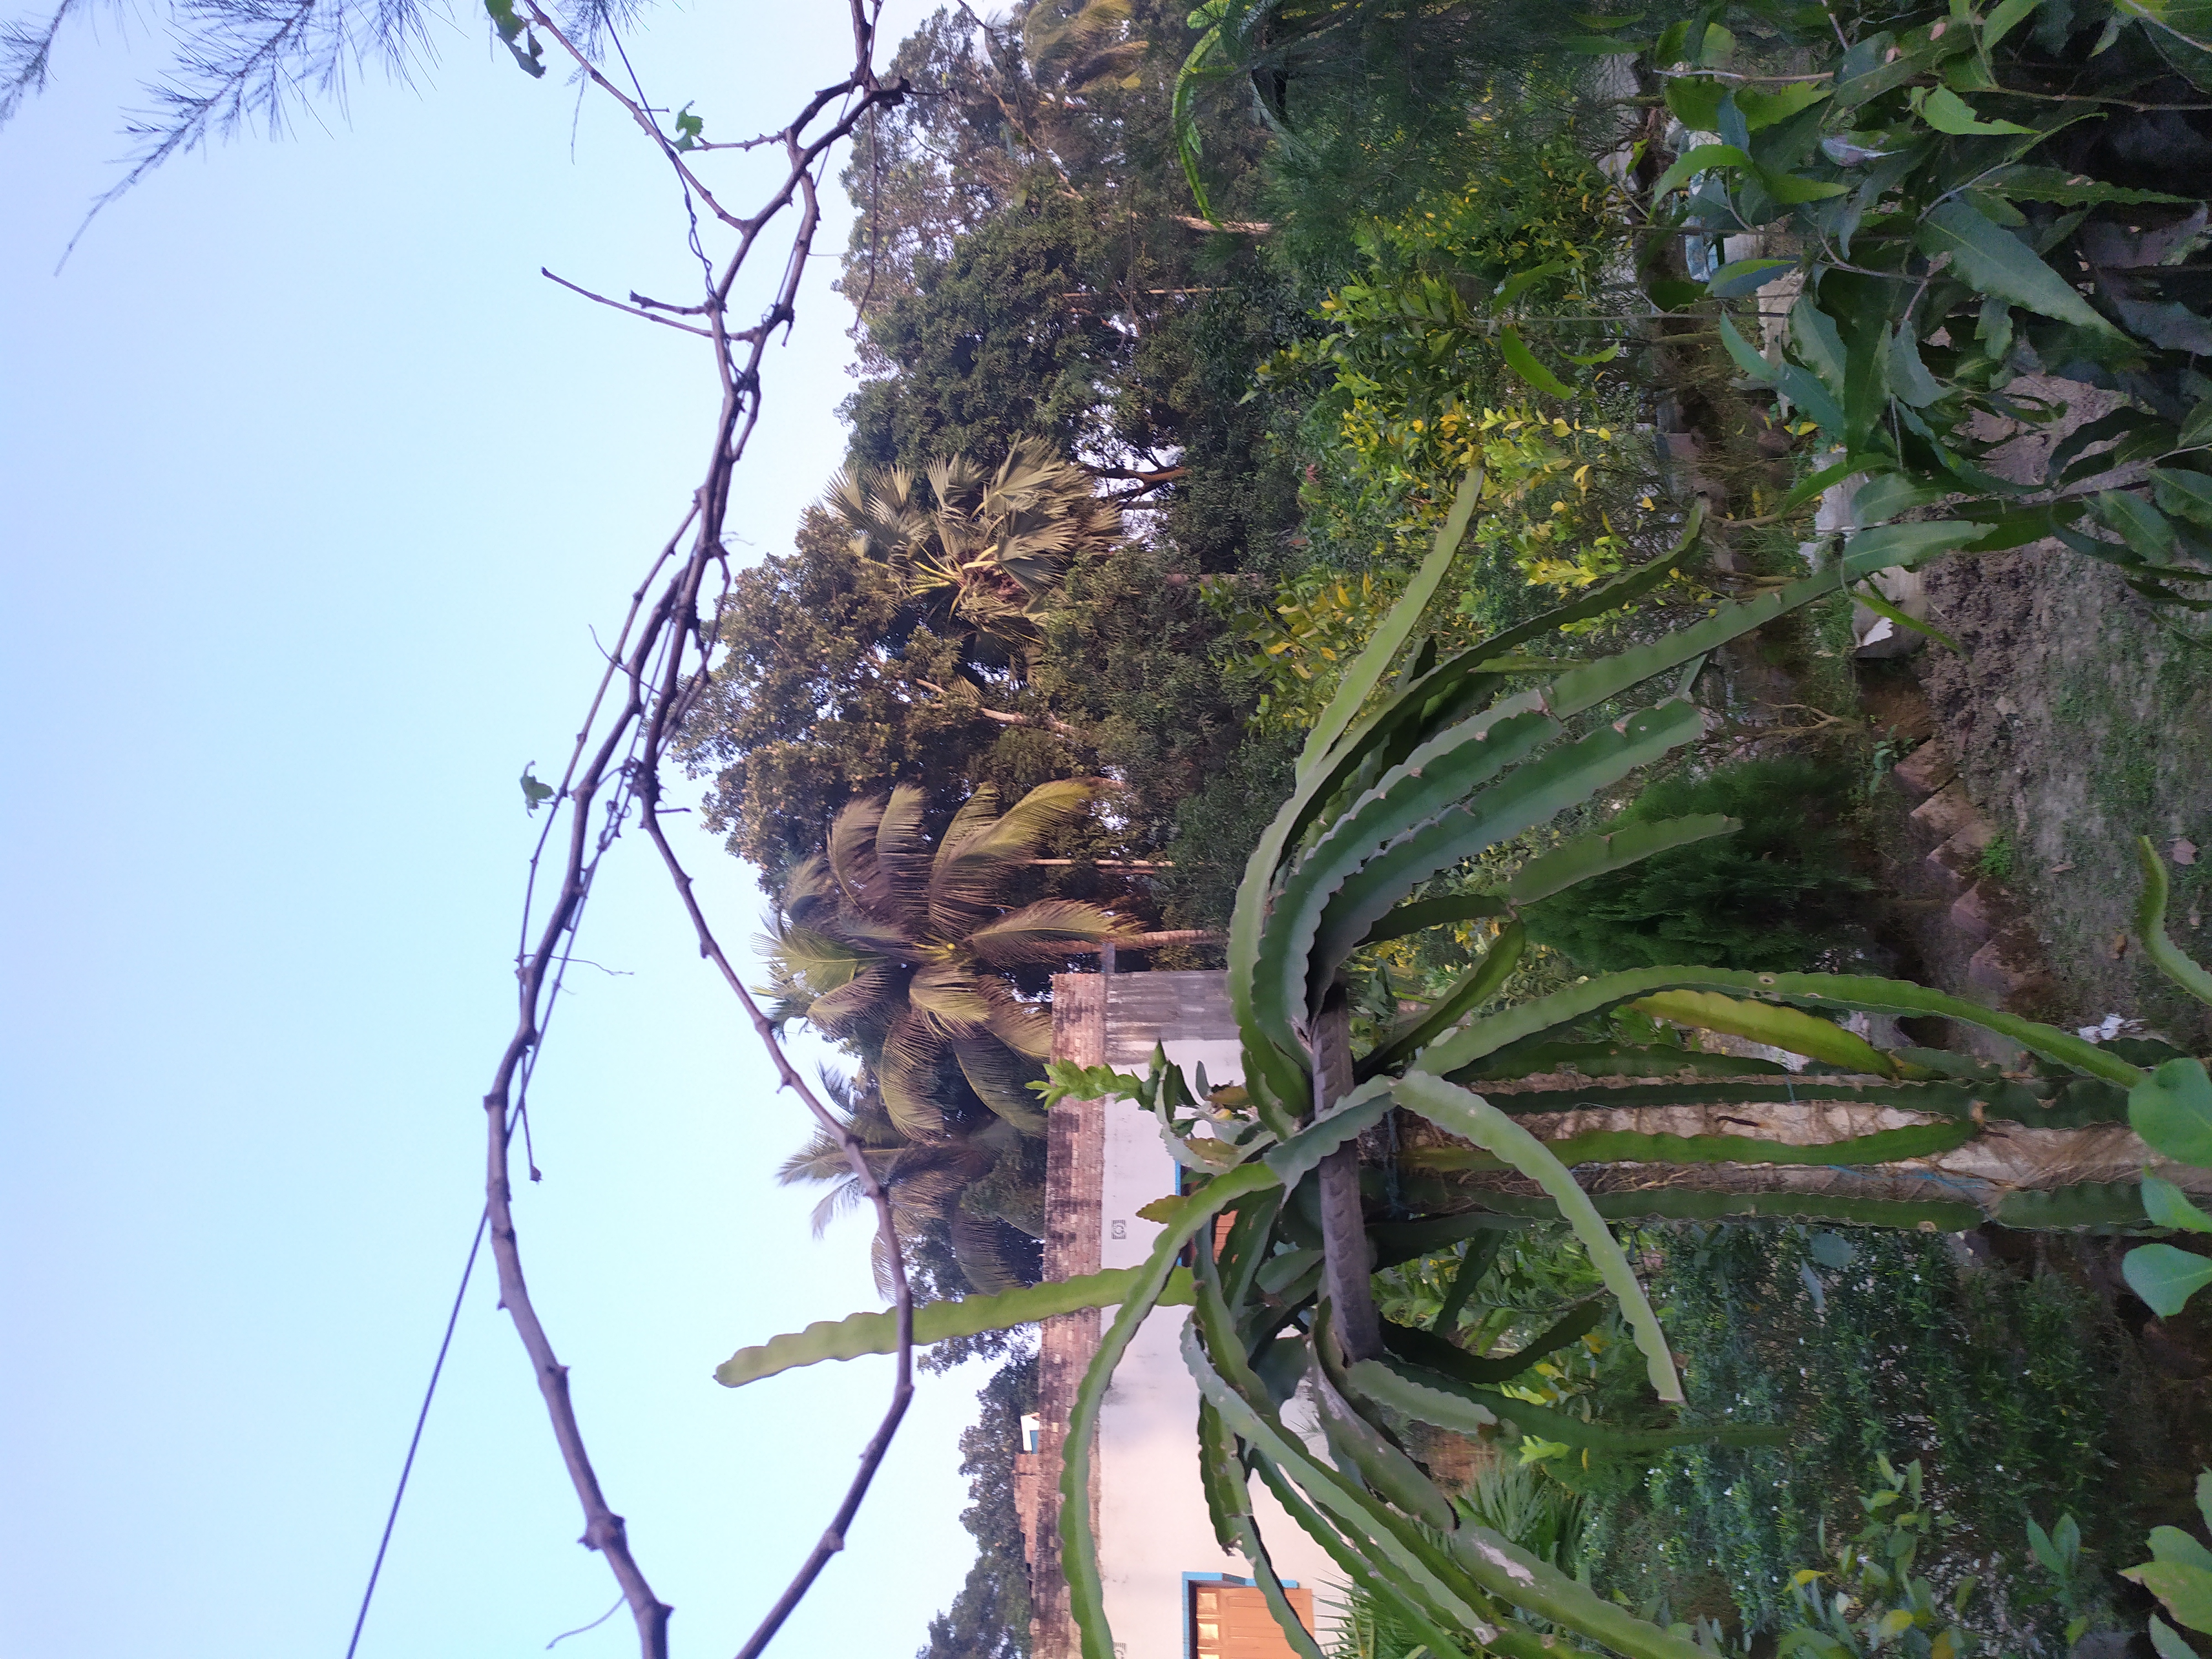
Mandarin leaf variety: Nagpuri